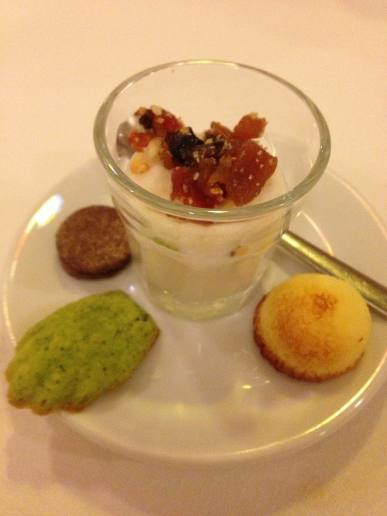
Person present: No